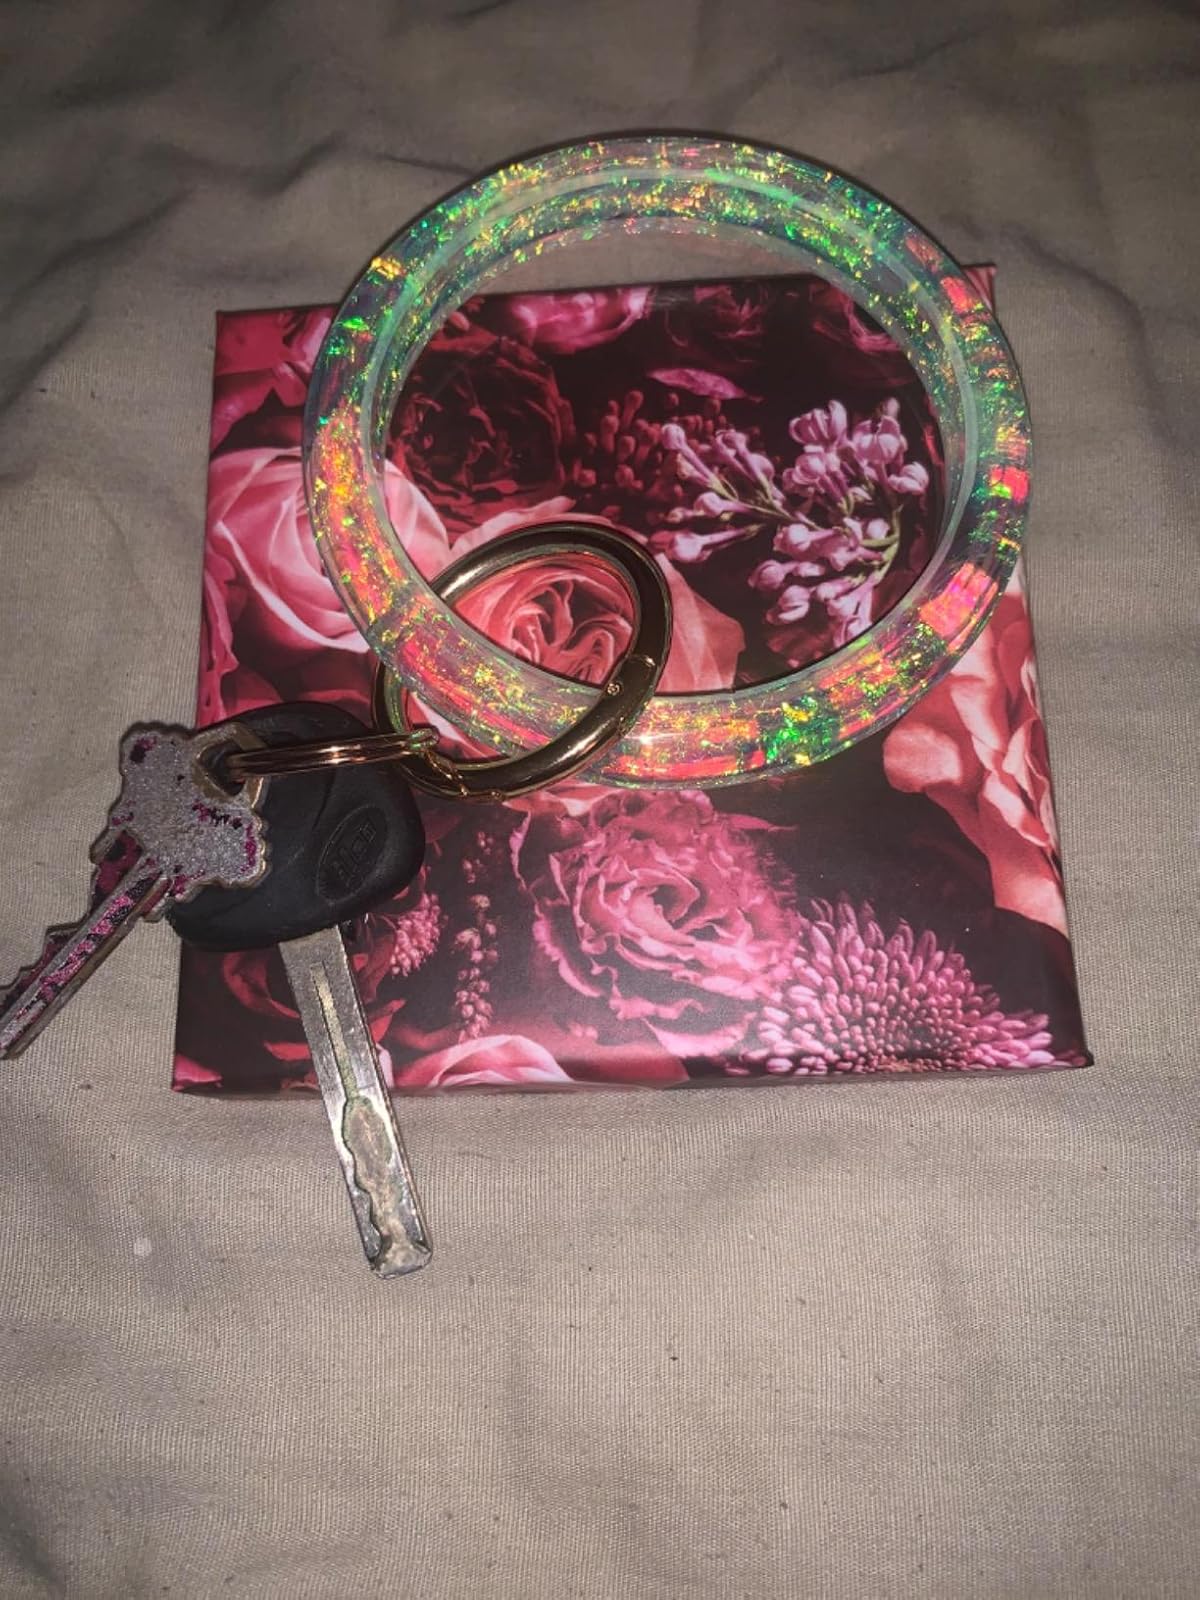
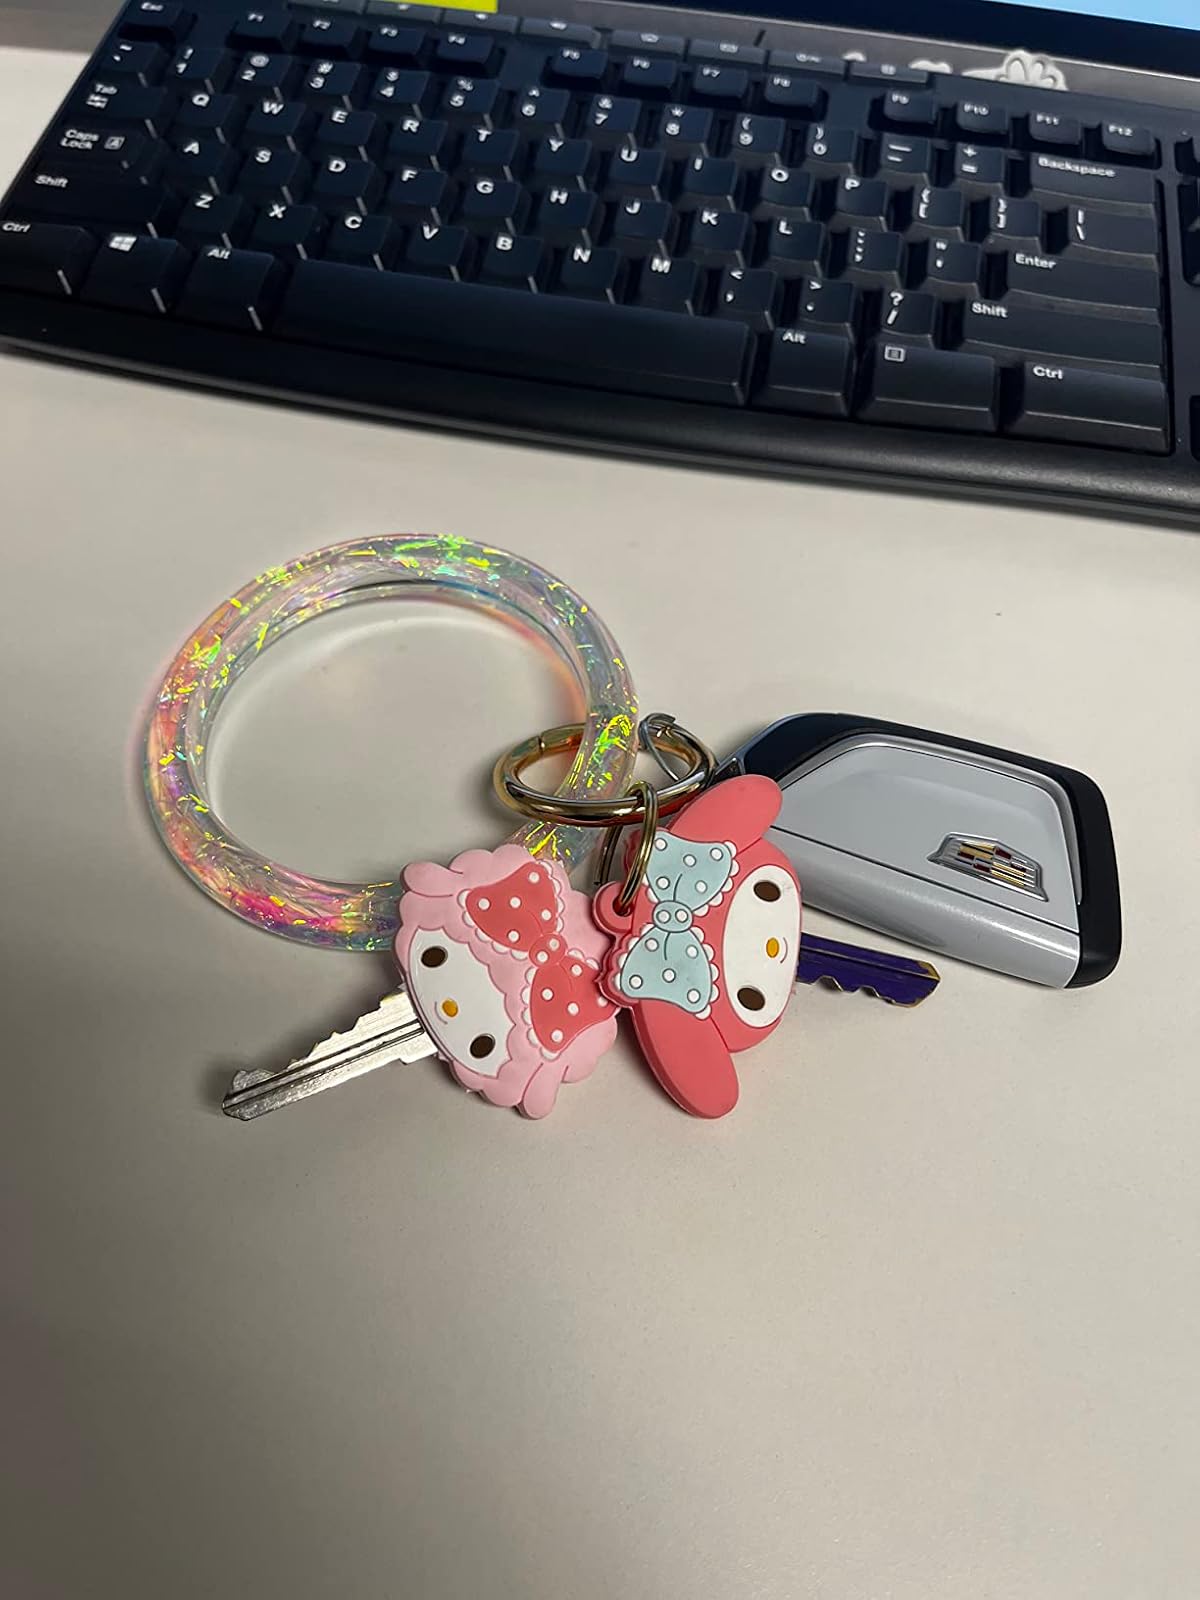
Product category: accessories_keychain
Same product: yes